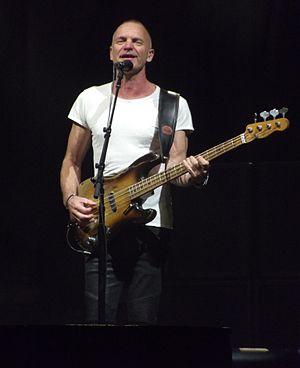
Cet article intitulé 2016 en radio en France est une synthèse de l'actualité du média radio en France pour l'année 2016. On ne retiendra en général que l'actualité des radios de caractère national ou international, afin de ne pas se perdre dans les détails des radios locales.